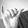
ASL letter: Y